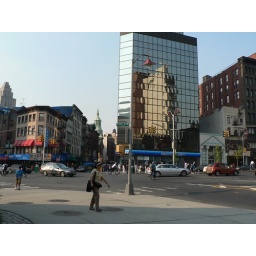
A mirror effect on a building in Chinatown, Manhattan